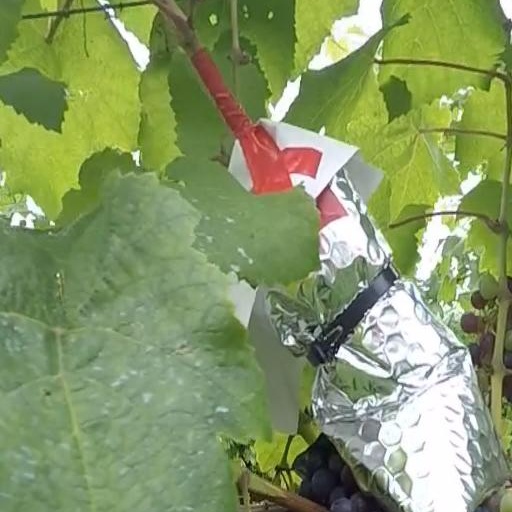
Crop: grape